The Murder of Sonic the Hedgehog

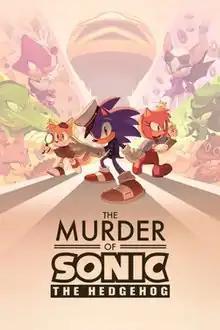
Key artwork

The Murder of Sonic the Hedgehog is a 2023 point-and-click visual novel video game developed by the Sega Social Team and published by Sega for macOS and Windows via Steam. The player converses with various "Sonic the Hedgehog" characters to investigate Sonic's apparent murder on Amy Rose's birthday. The game was released as freeware on March 31, 2023, to coincide with April Fools' Day, and was positively received.